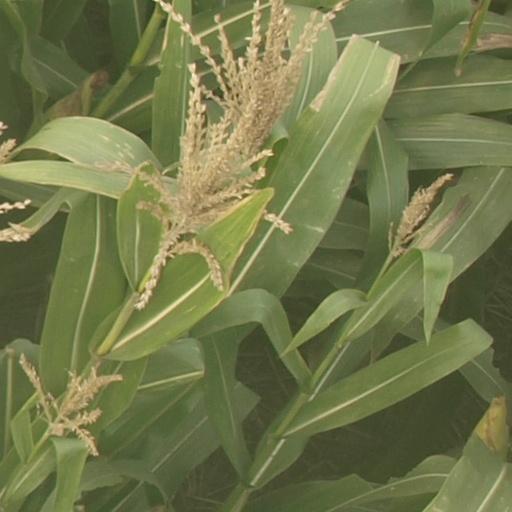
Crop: maize; corn